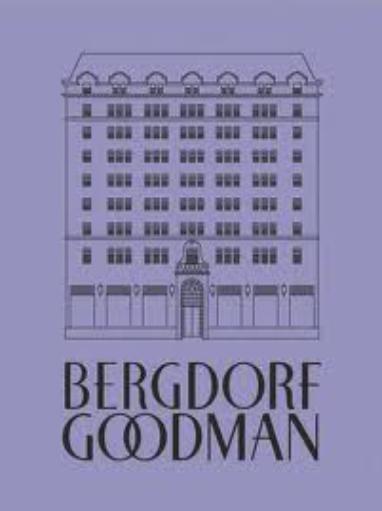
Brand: Bergdorf Goodman
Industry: Necessities